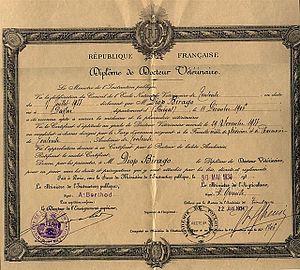
Diplôme de docteur vétérinaire de Birago Diop, ancien élève de l'École vétérinaire de Toulouse.